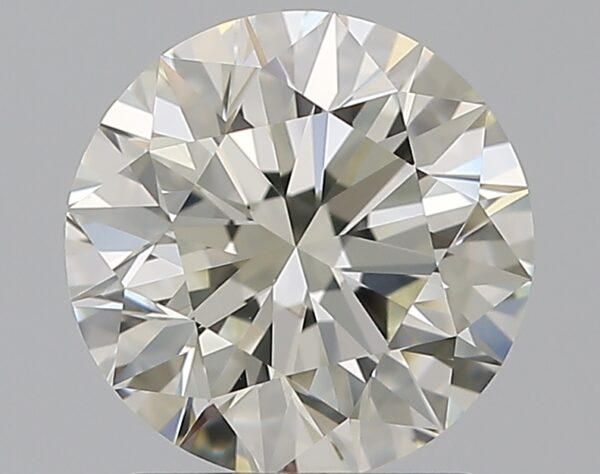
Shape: round
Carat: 1.6
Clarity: IF
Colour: K
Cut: EX
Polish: EX
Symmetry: EX
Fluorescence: M
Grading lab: GIA
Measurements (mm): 7.39 x 7.44 x 4.69